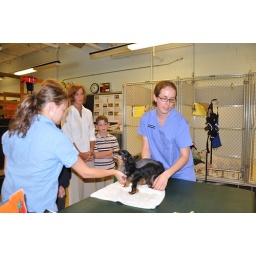
The First Lady and son John visit a dog in physical therapy after surgery